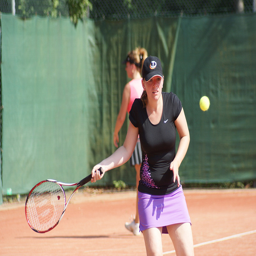
A woman swinging a tennis racquet at a ball.
A woman is swinging a tennis racket at a ball.
A woman getting ready to return a tennis ball
A tennis prepares her racket to hit the ball.
a woman is swinging a racket at a ball